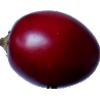
Label: tamarillo